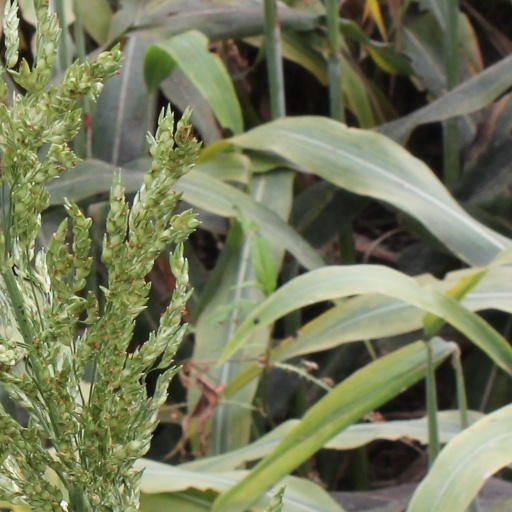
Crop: sorghum